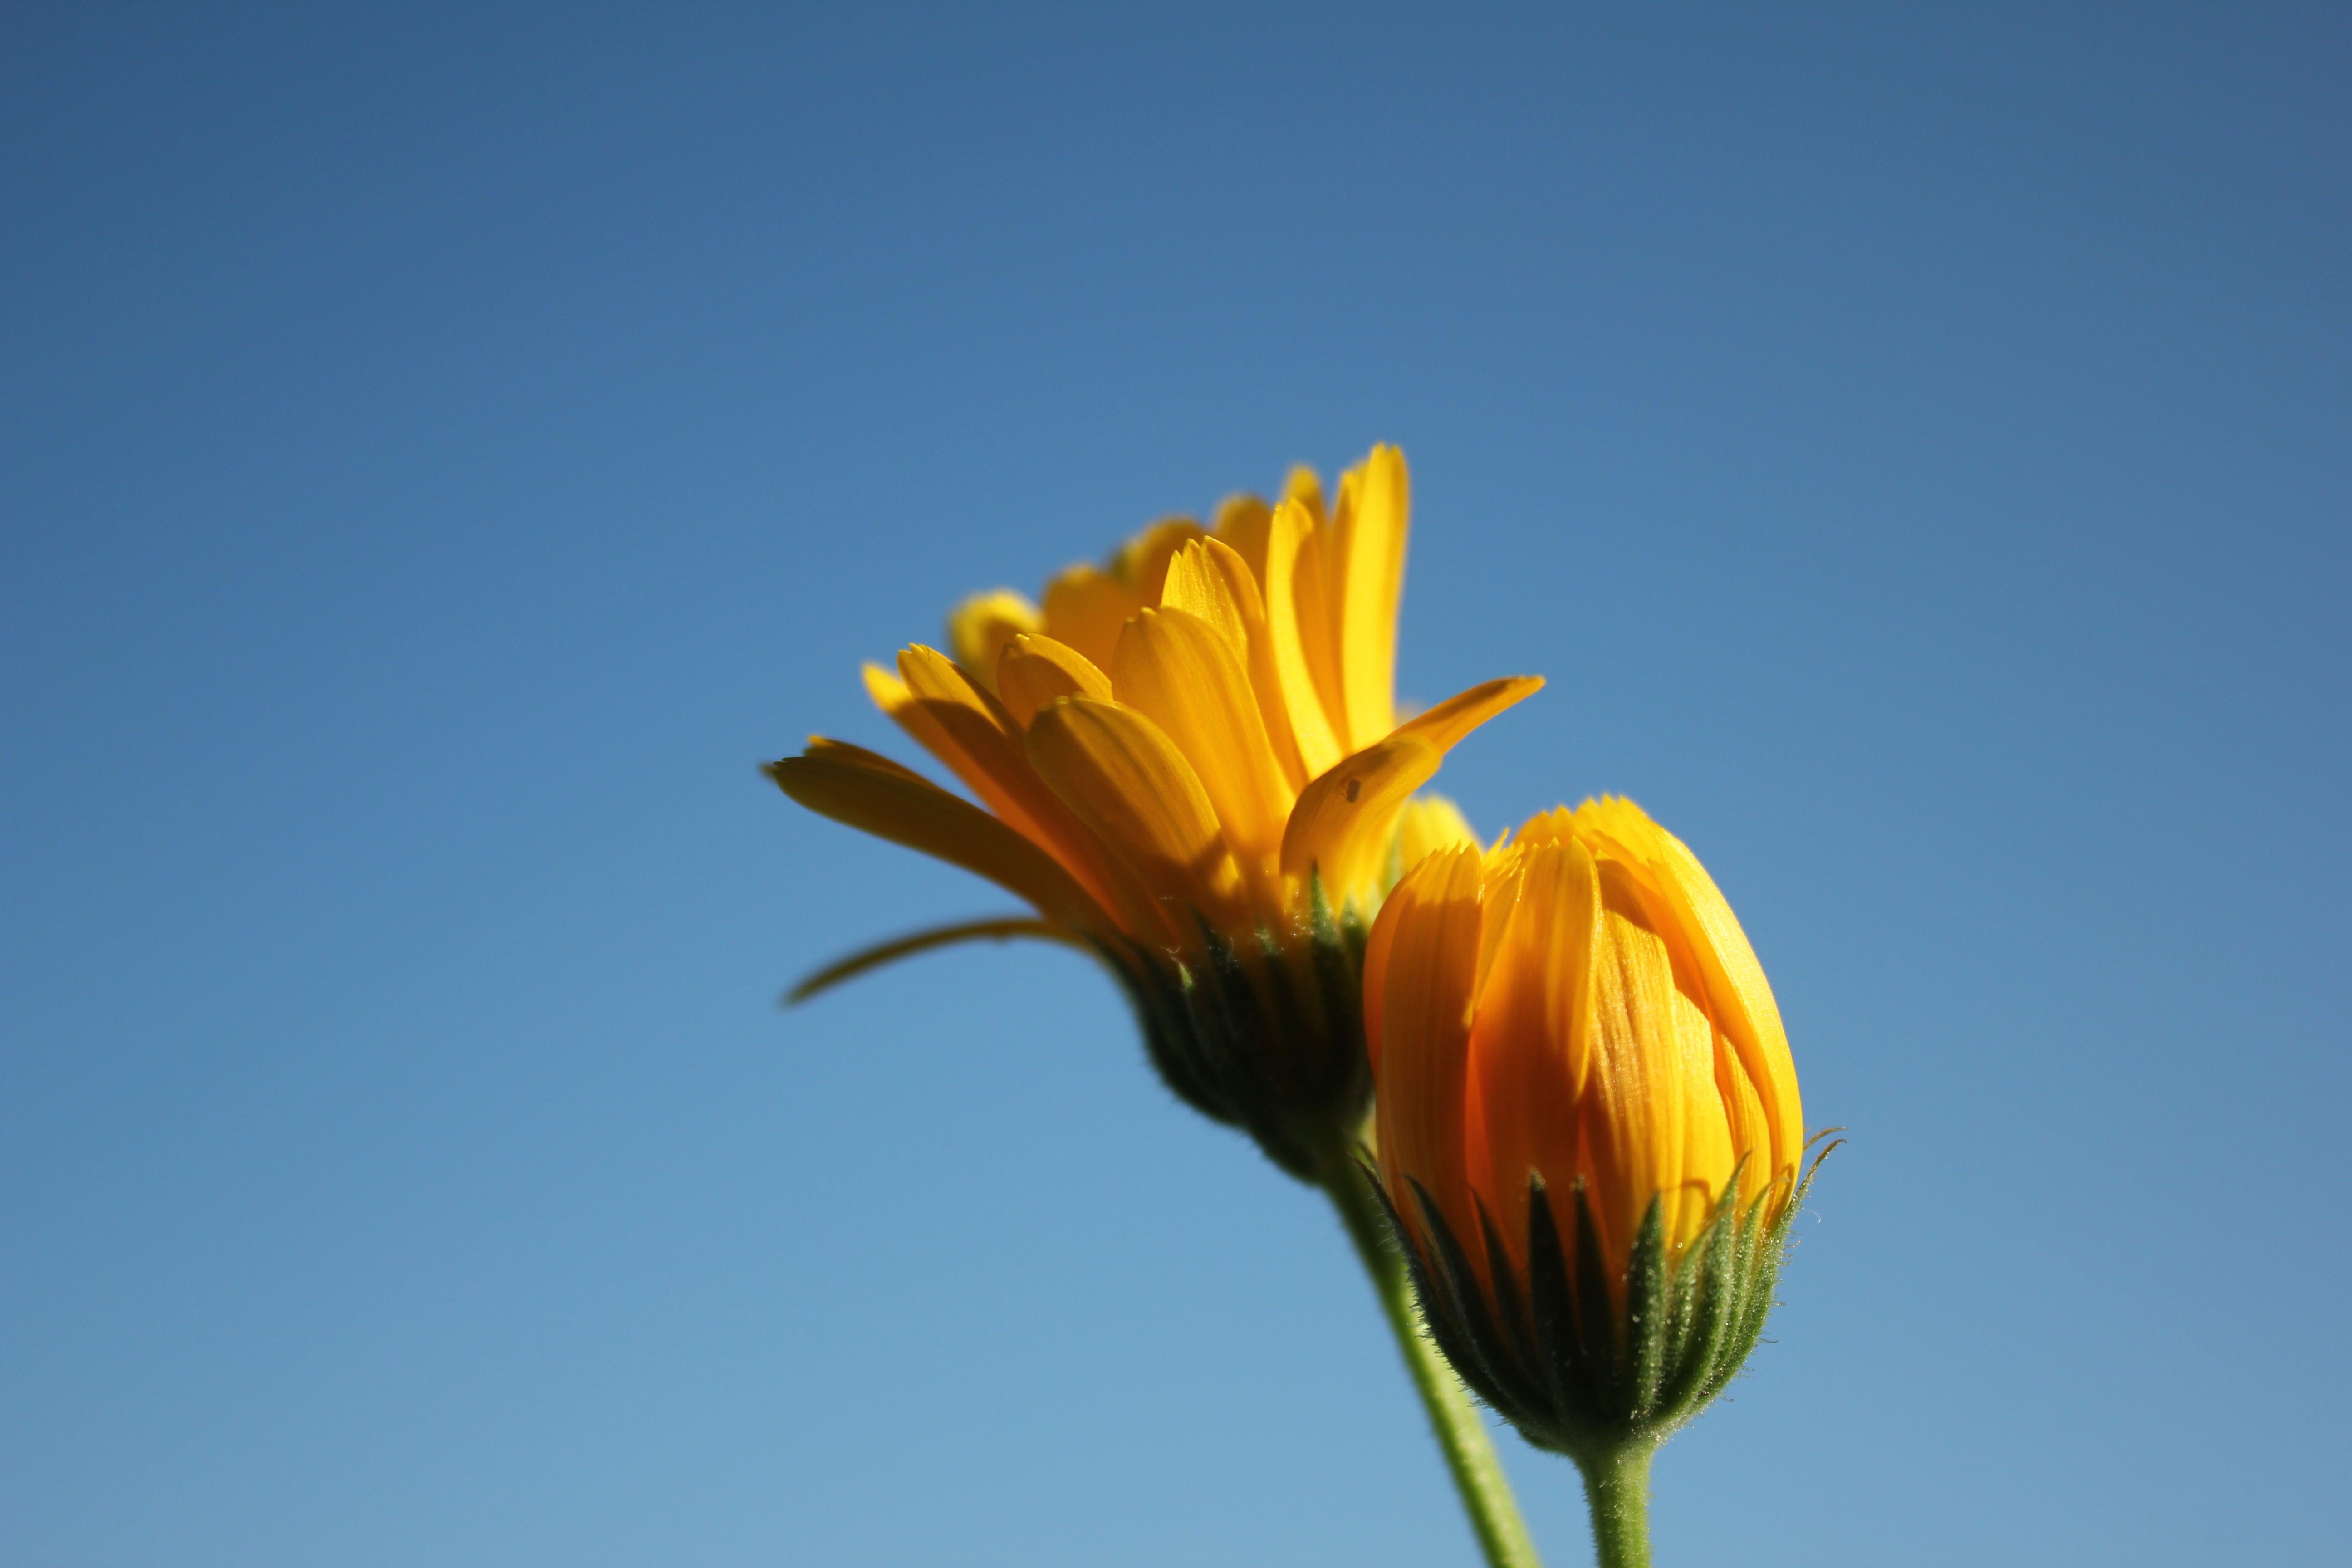
nature, plant, sky, field, sunlight, flower, petal, yellow, flora, sunflower, macro photography, flowering plant, daisy family, grass family, land plant